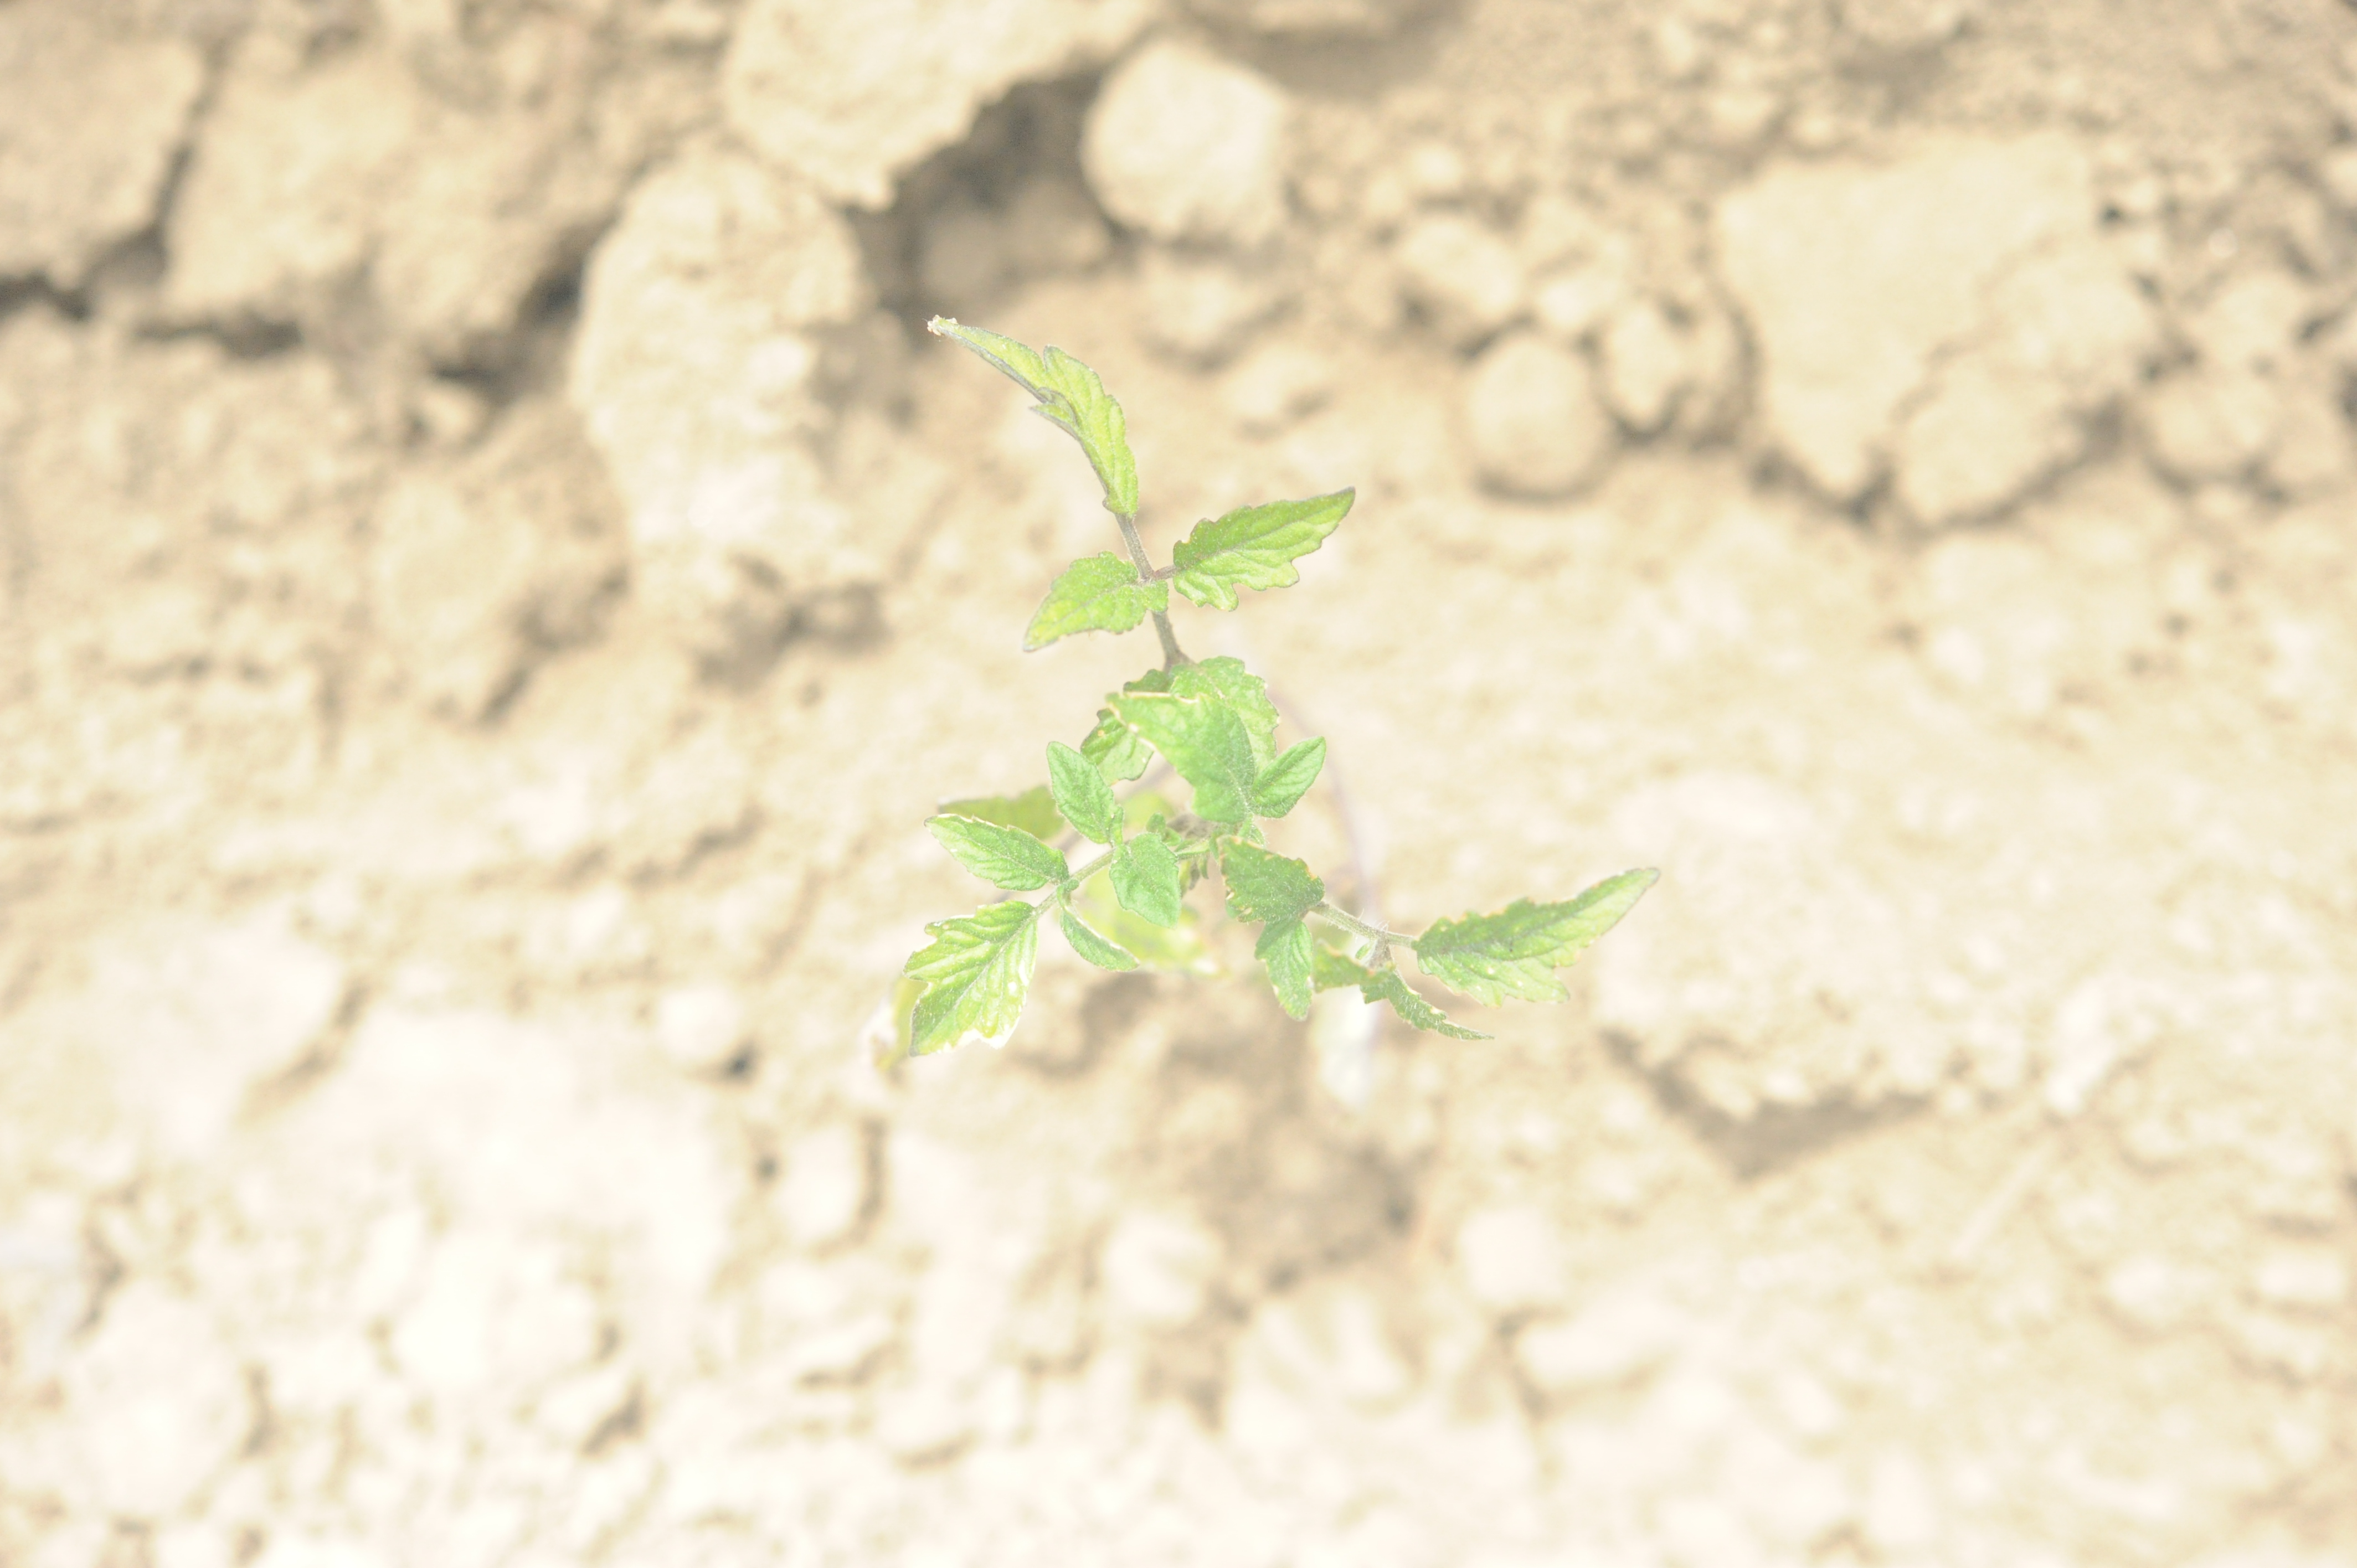
Label: tomato